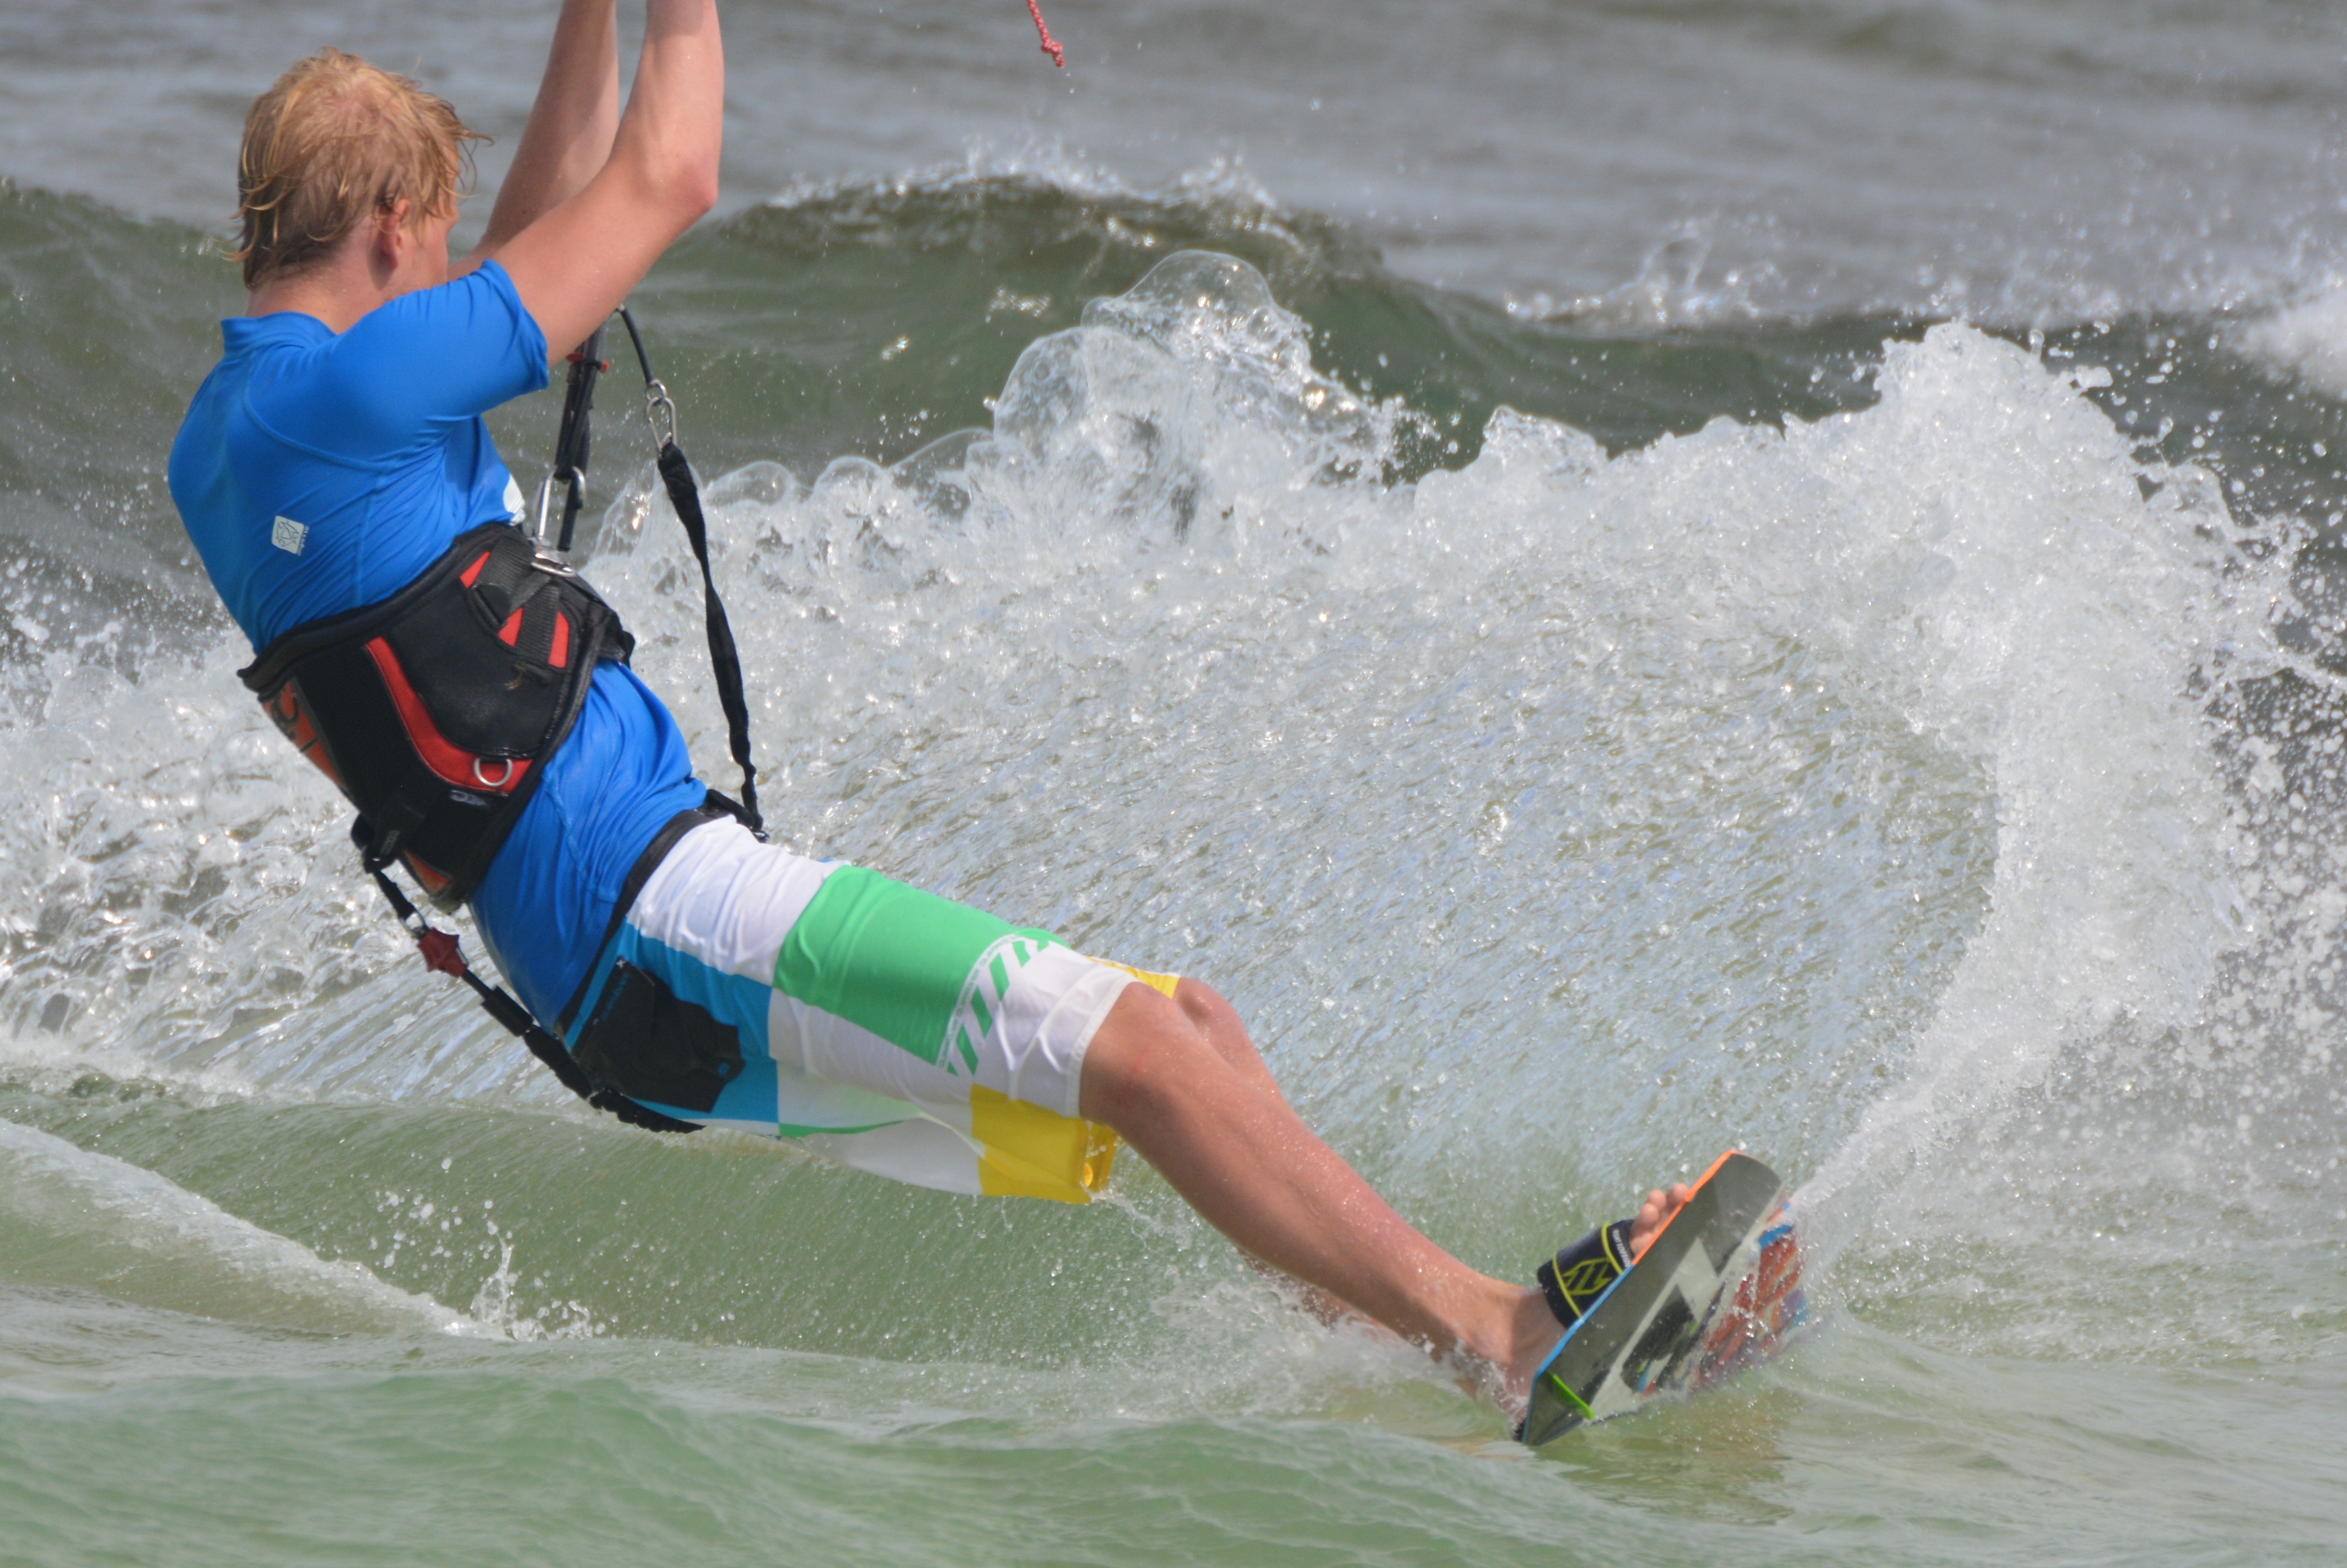
man, sea, ocean, people, wave, wind, surf, paddle, sailing, surfboard, extreme sport, wakeboarding, sports, boating, windsurfing, canoeing, water sport, kite surfing, waterskiing, wind wave, boardsport, surfing equipment and supplies, surface water sports, towed water sport, canoe slalom